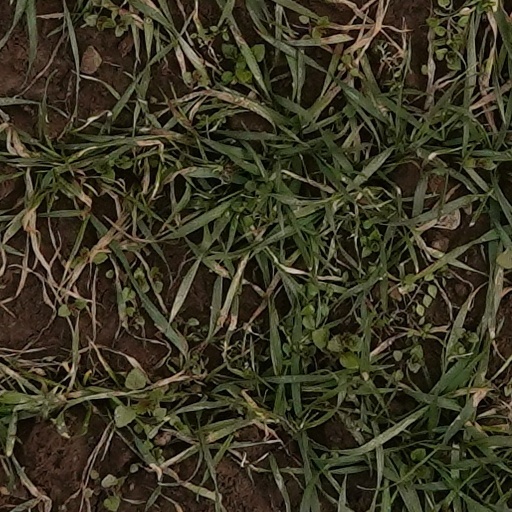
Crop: wheat